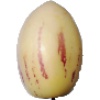
Label: Pepino 1